Asimov on Science Fiction

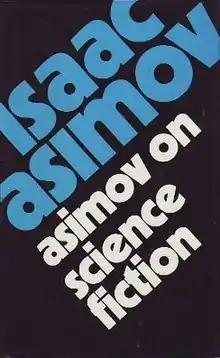
Cover of the first UK edition, published by Grenada.

Asimov on Science Fiction is a 1981 non-fiction work by American writer and scientist Isaac Asimov. It is a collection of short essays dealing with various aspects of science fiction. Many of the essays are (slightly edited versions of) editorials from "Isaac Asimov's Science Fiction Magazine".